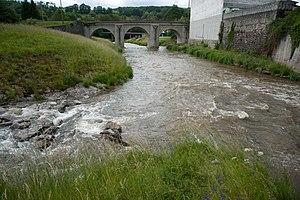
Confluence Carrouge - Broye peu après la confluence Bressonnaz - Carrouge
La Bressonnaz ou la Bressonne est un cours d'eau du Plateau suisse coulant dans le canton de Vaud. C'est un affluent de la Broye, sous-bassin versant du Rhin par l'Aar.